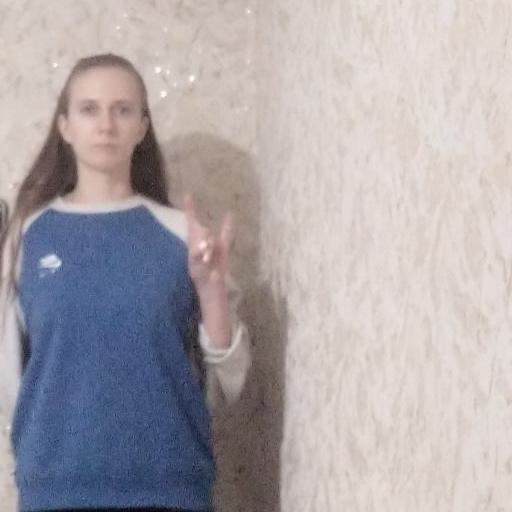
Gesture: rock